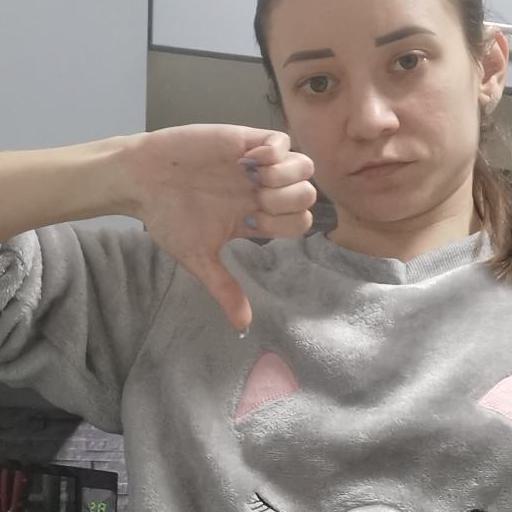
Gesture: dislike